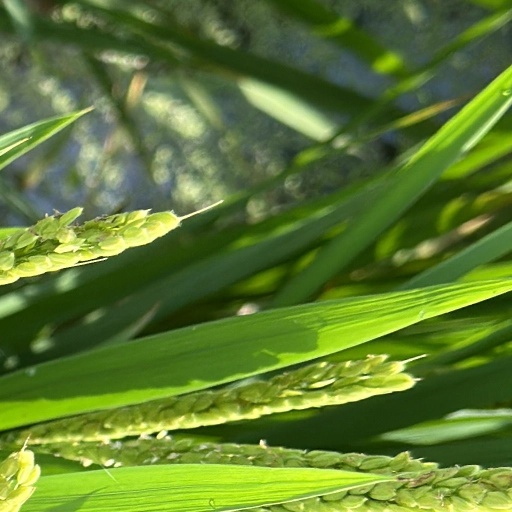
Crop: rice